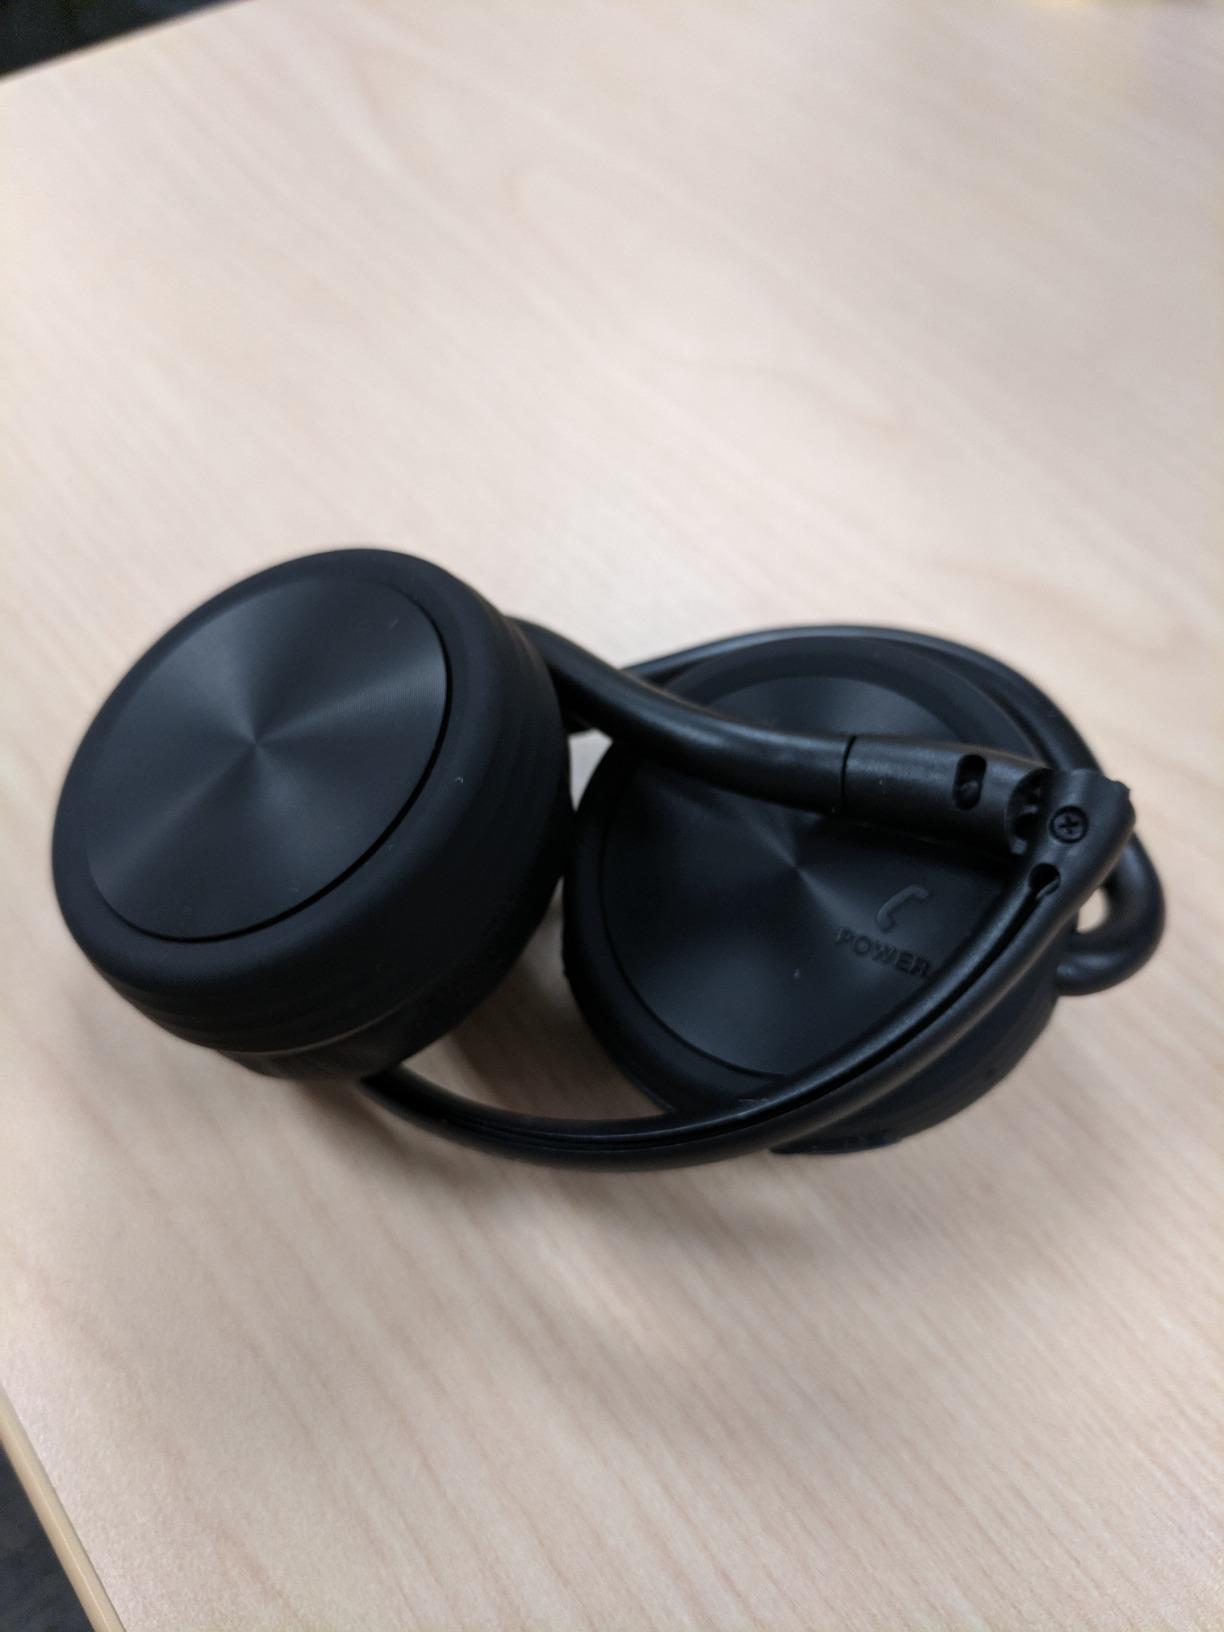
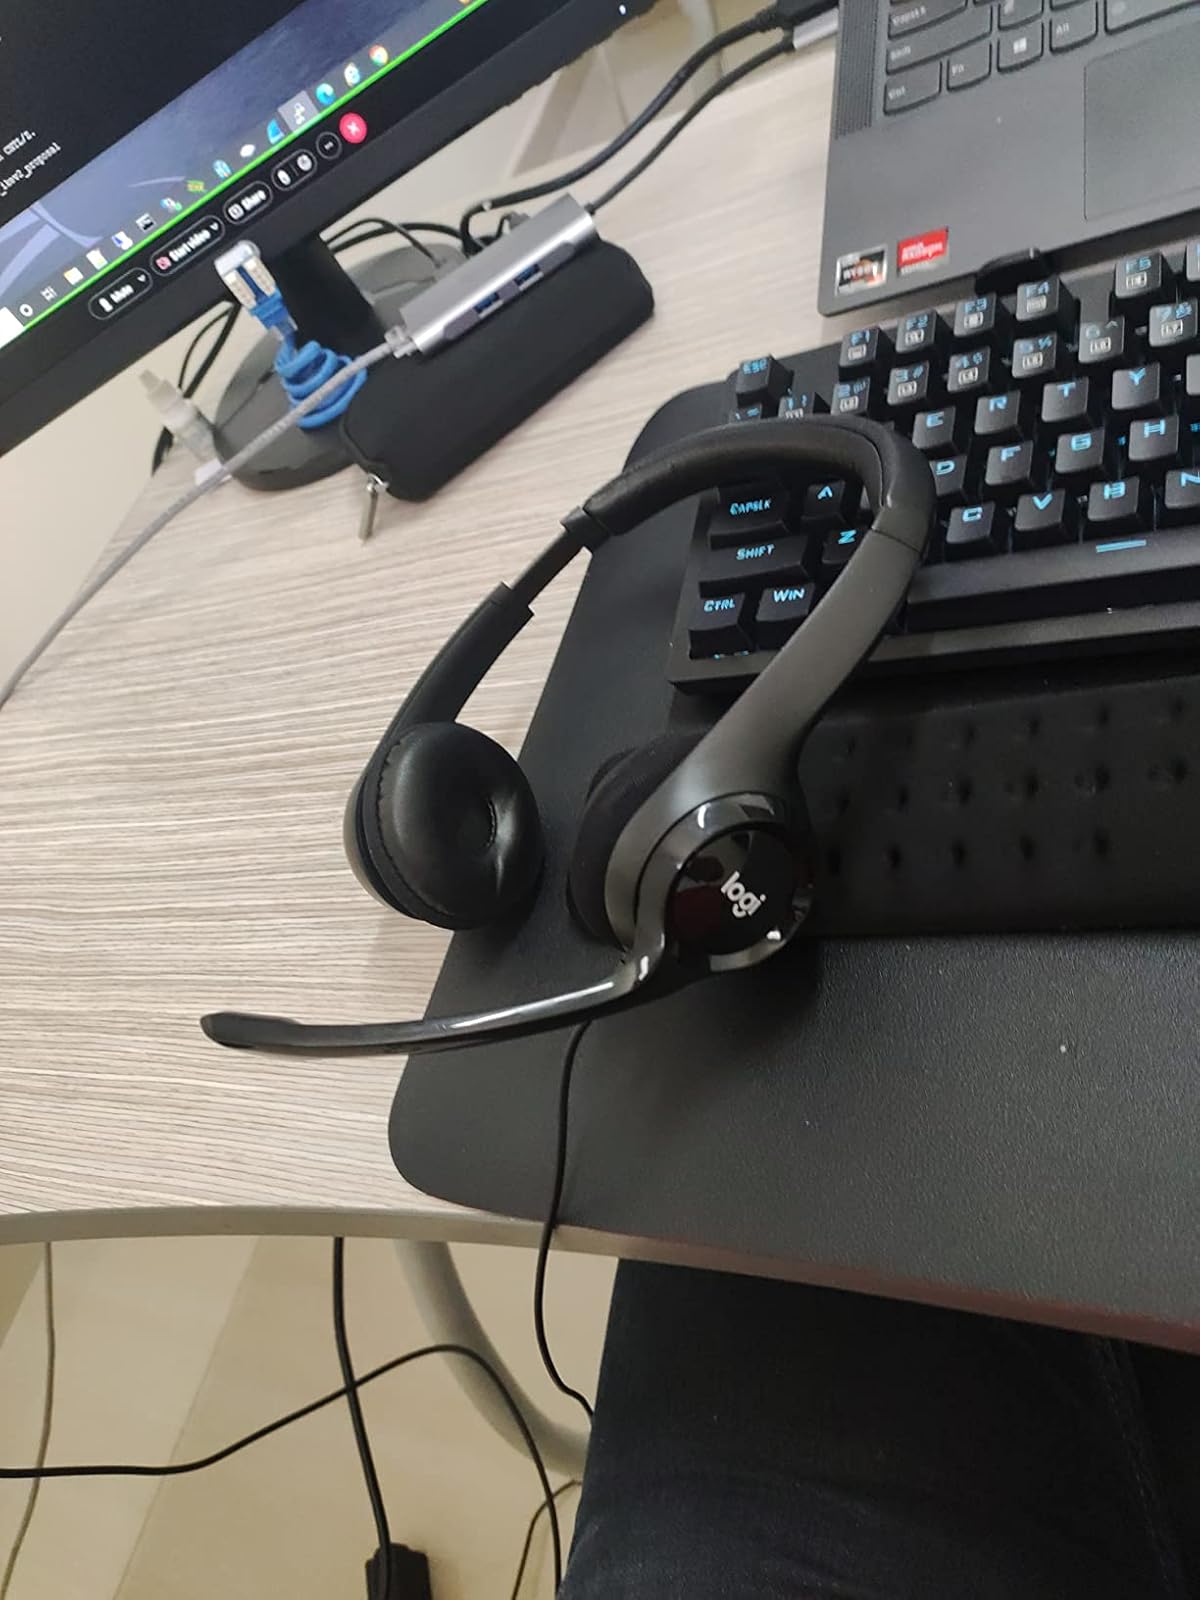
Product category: headphones
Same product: no